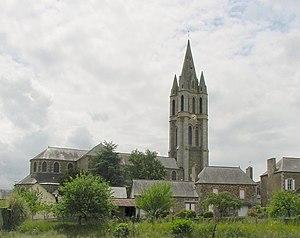
Eglise d'Evran vue du canal
La liste des églises des Côtes-d'Armor recense de la manière la plus complète possible les églises, cathédrales et basiliques situées dans le département français des Côtes-d'Armor.
Évran [evʁɑ̃] est une commune française située dans le département des Côtes-d'Armor en région Bretagne.